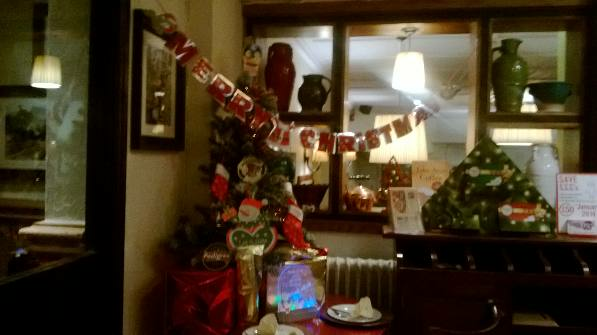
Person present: No